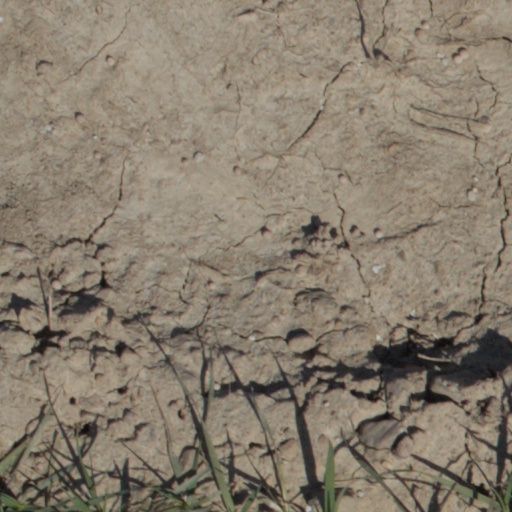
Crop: wheat